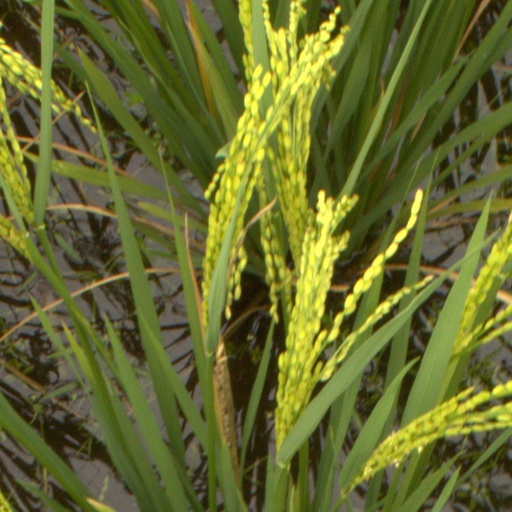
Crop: rice